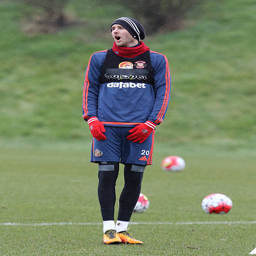
soccer player during a training session .